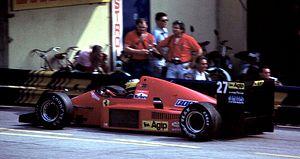
La Ferrari F1-86 est la monoplace de Formule 1 engagée par la Scuderia Ferrari dans le cadre du championnat du monde 1986. Elle est pilotée par l'Italien Michele Alboreto et le Suédois Stefan Johansson.